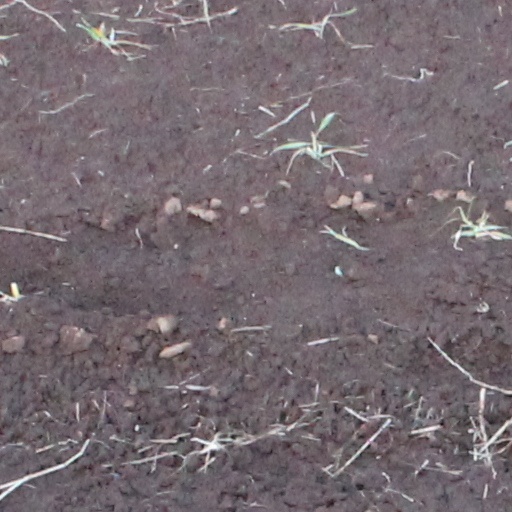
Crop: wheat